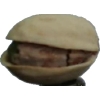
Label: pistachio